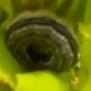
Crop: Maize
Condition: spodoptera-frugiperda-p